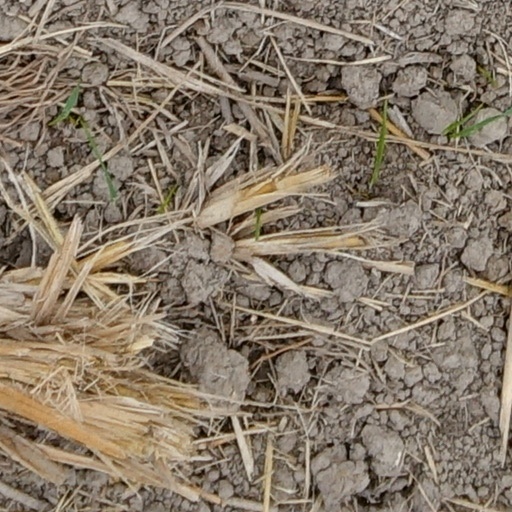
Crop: wheat